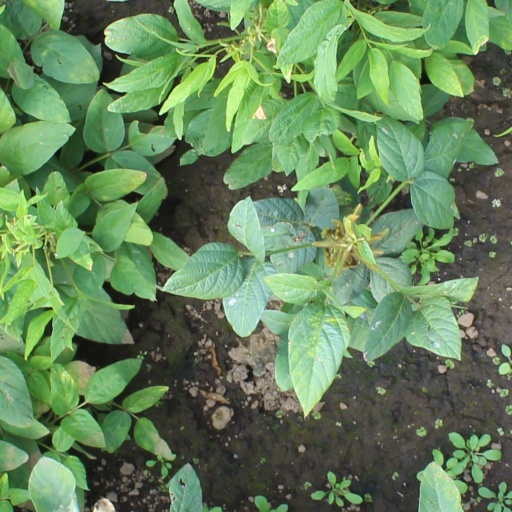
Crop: soybean